ITN

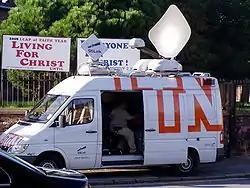
An ITN satellite van

ITN has produced all national news bulletins on ITV since the network was launched on 22 September 1955. Originally, the ITN logo and brand featured prominently on all news bulletins on ITV; however, since March 1999, bulletins have been branded as "ITV News". Trademarks of "ITV News" include the use of the clock-face of the Elizabeth Tower of Westminster Palace, the chimes of Big Ben punctuating the day's headlines and the signature theme tune; "The Awakening" by Johnny Pearson.